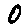
Label: 0